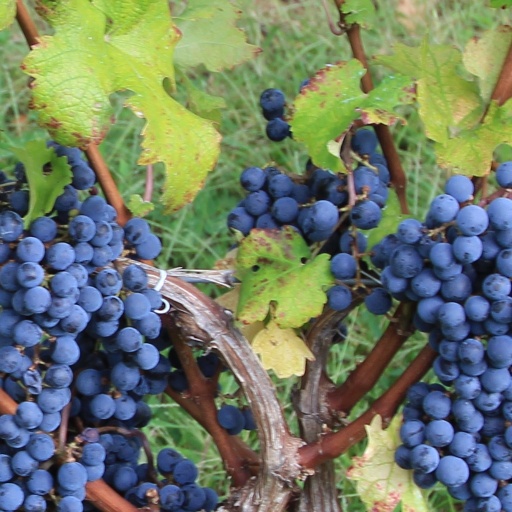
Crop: grape